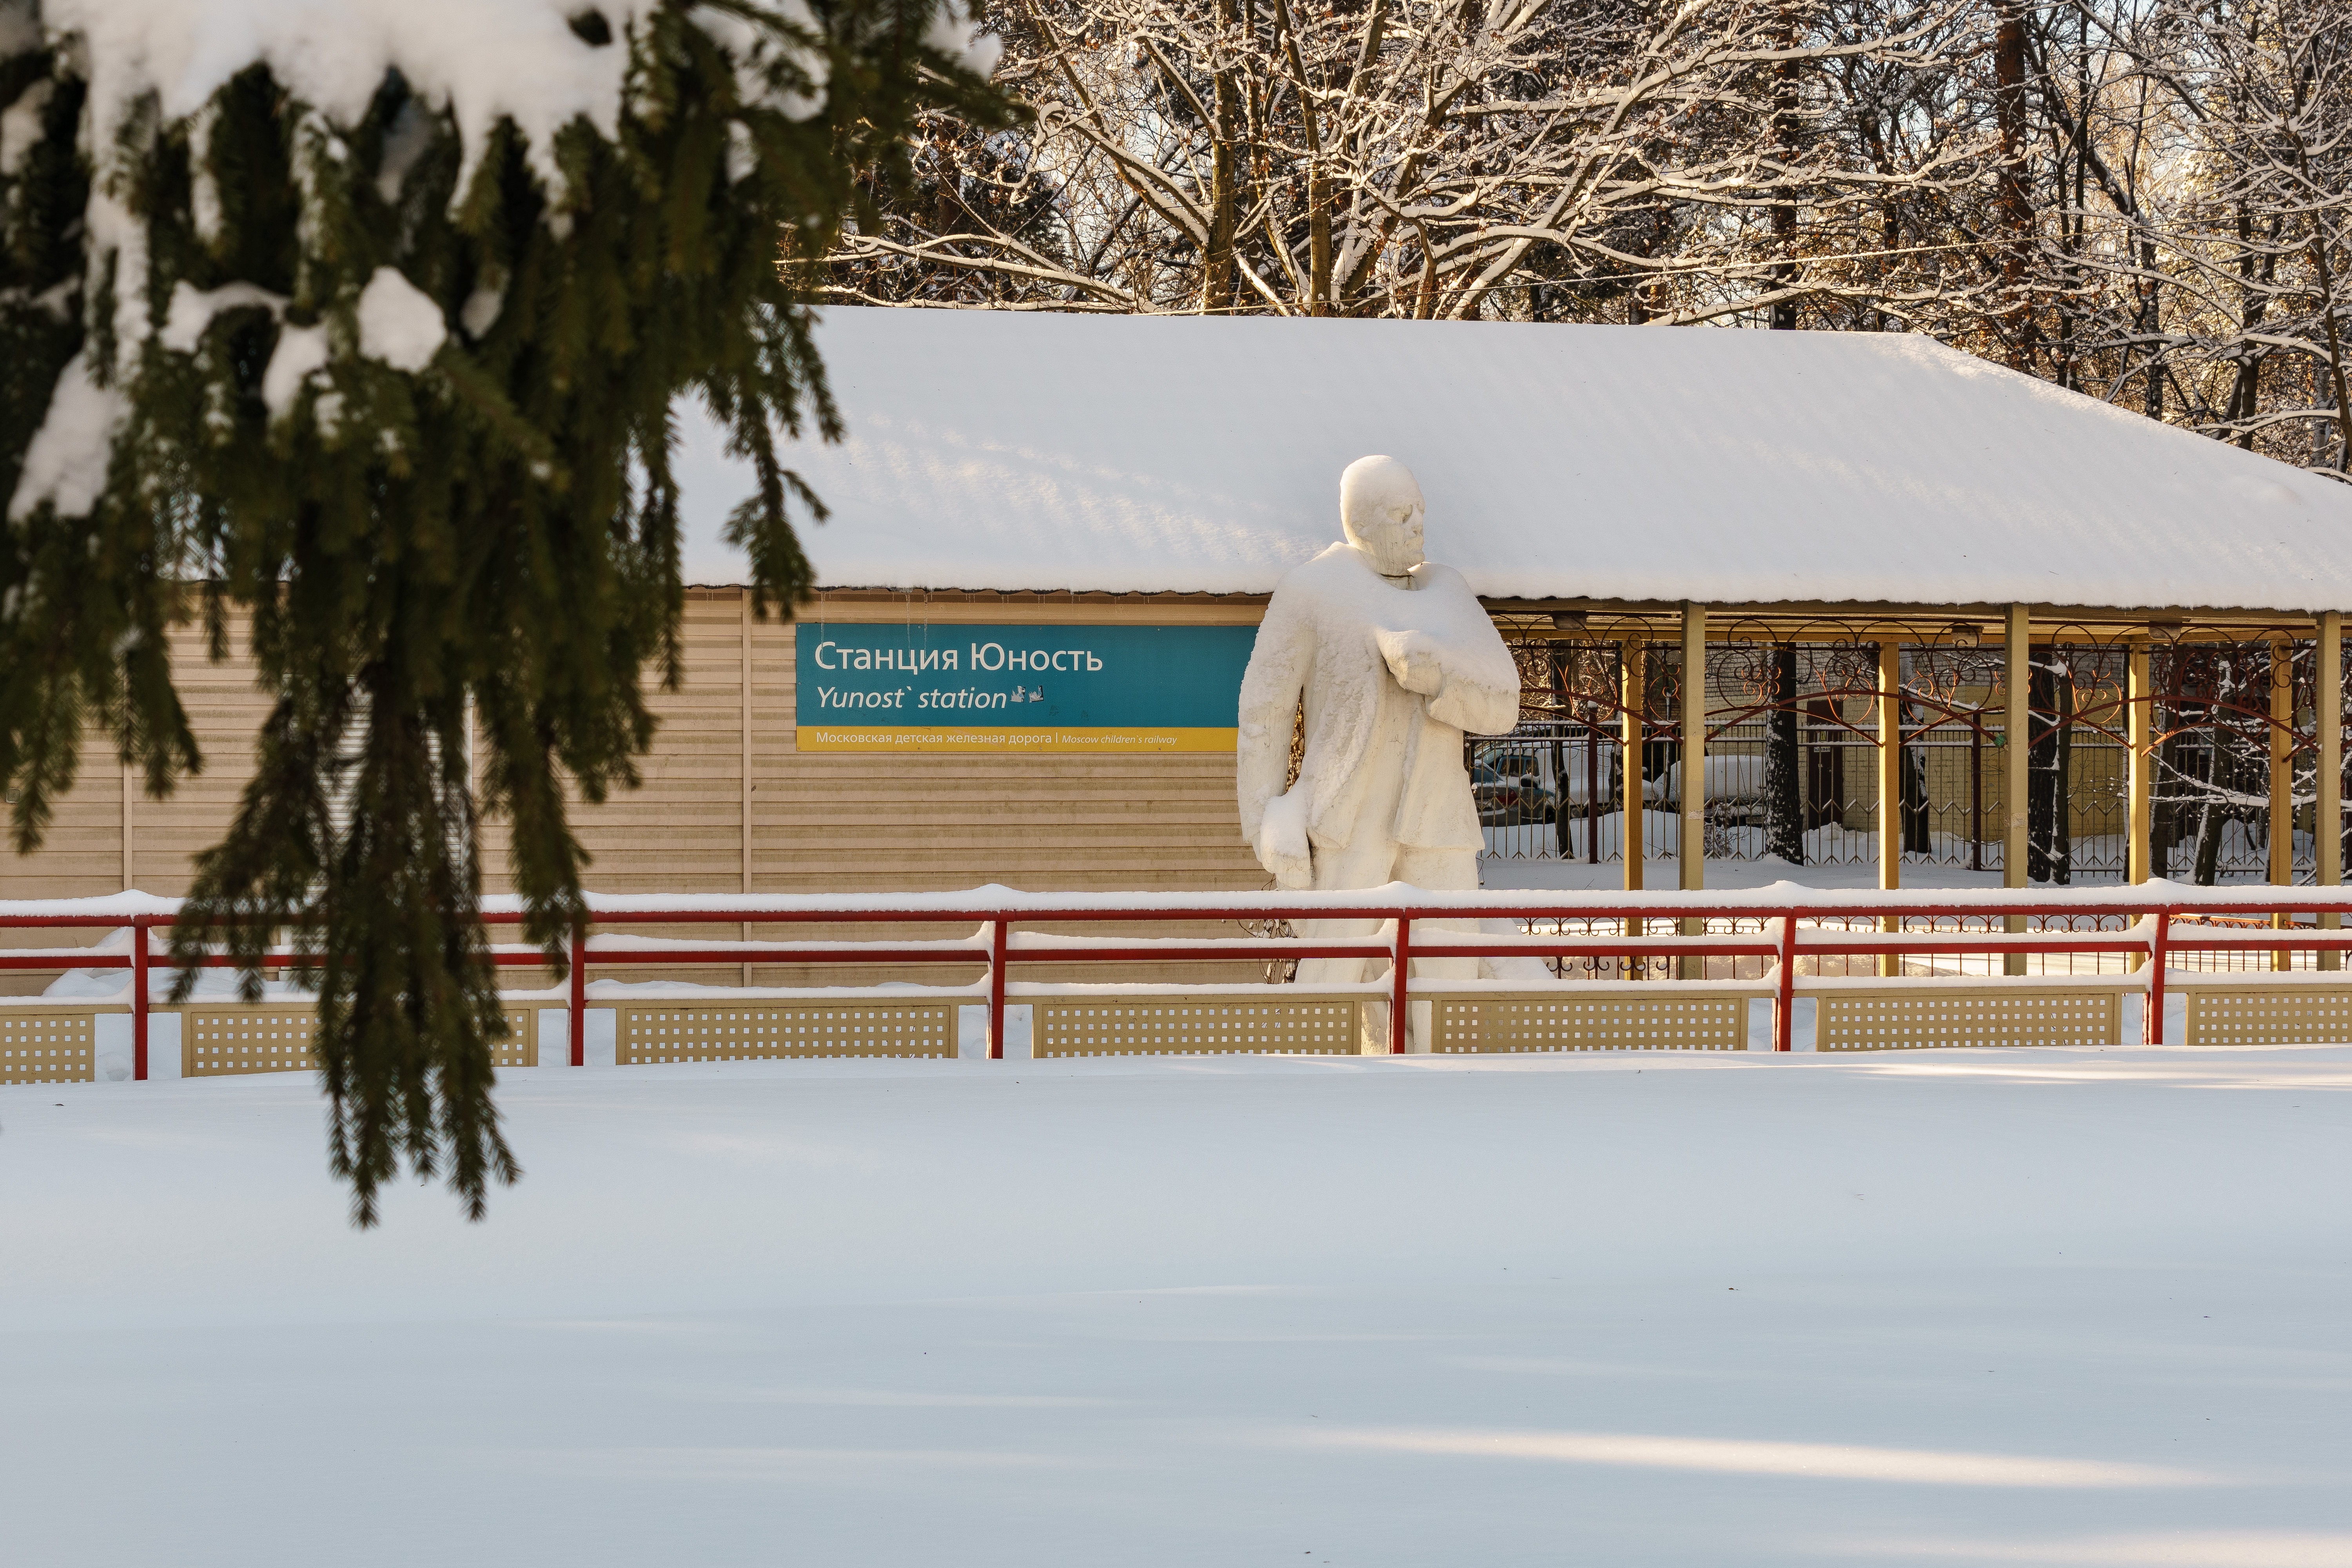
snow, winter, frost, cold, trees, railway, station, branches, white, wintry, snowfall, sky, mysterious, nature, landscape, calm, picturesque, Kratovo Children's Railway, freezing, sculpture, signage, home fencing, shade, fence, statue, winter storm, classical sculpture, carving, blizzard